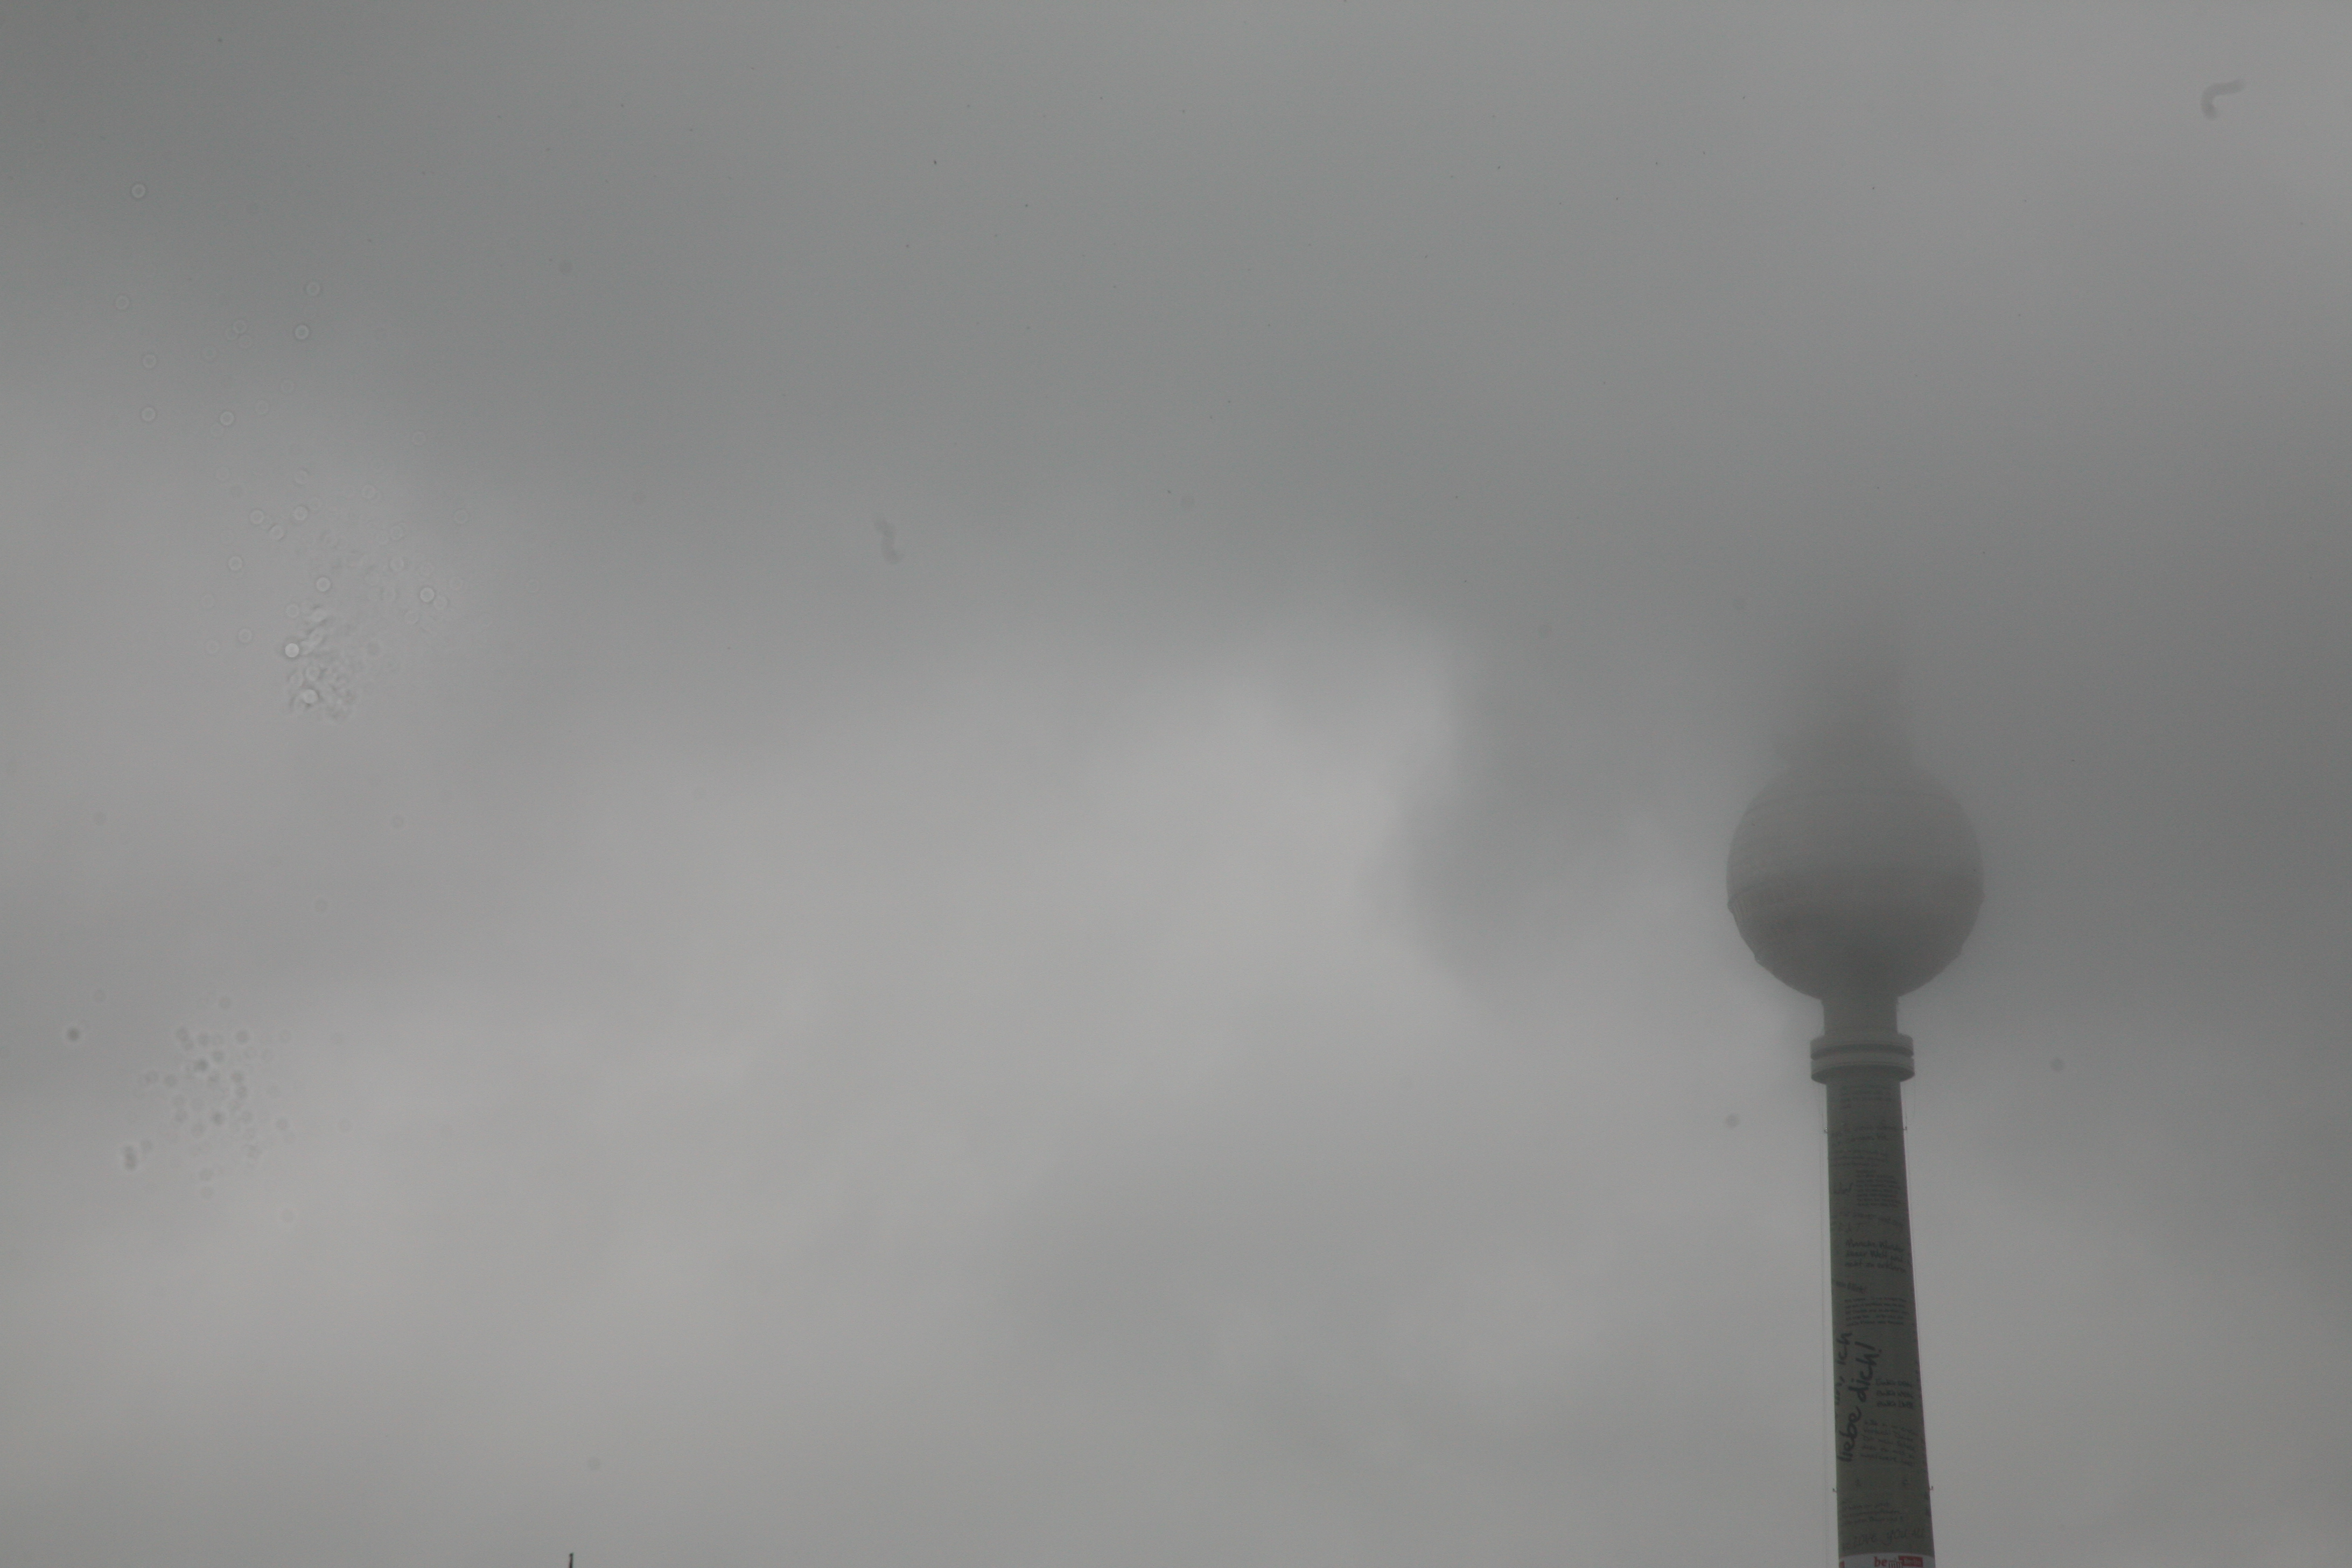
snow, cloud, black and white, fog, mist, white, wind, weather, haze, street light, monochrome, germany, deutschland, allemagne, berlin, fernsehturm, monochrome photography, atmospheric phenomenon, atmosphere of earth